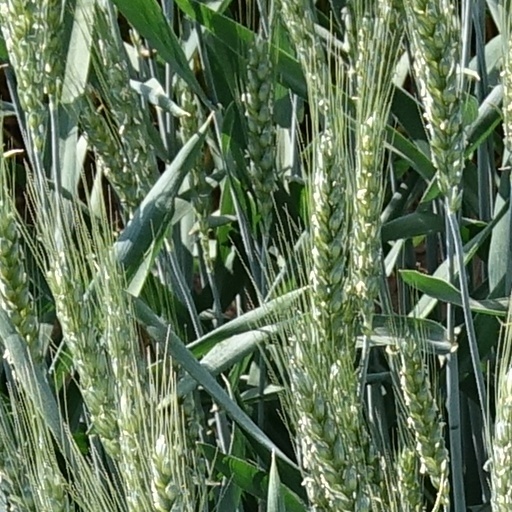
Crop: wheat